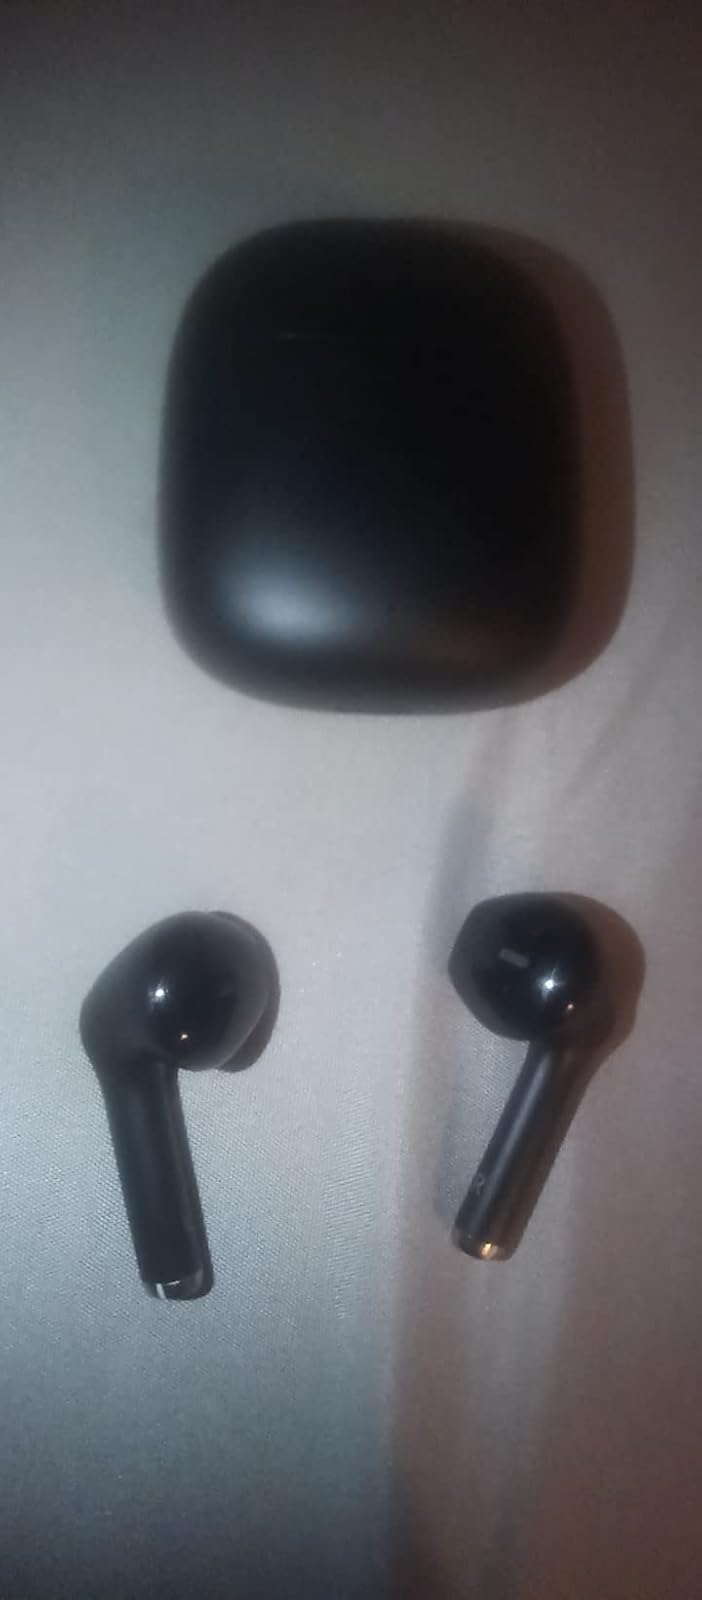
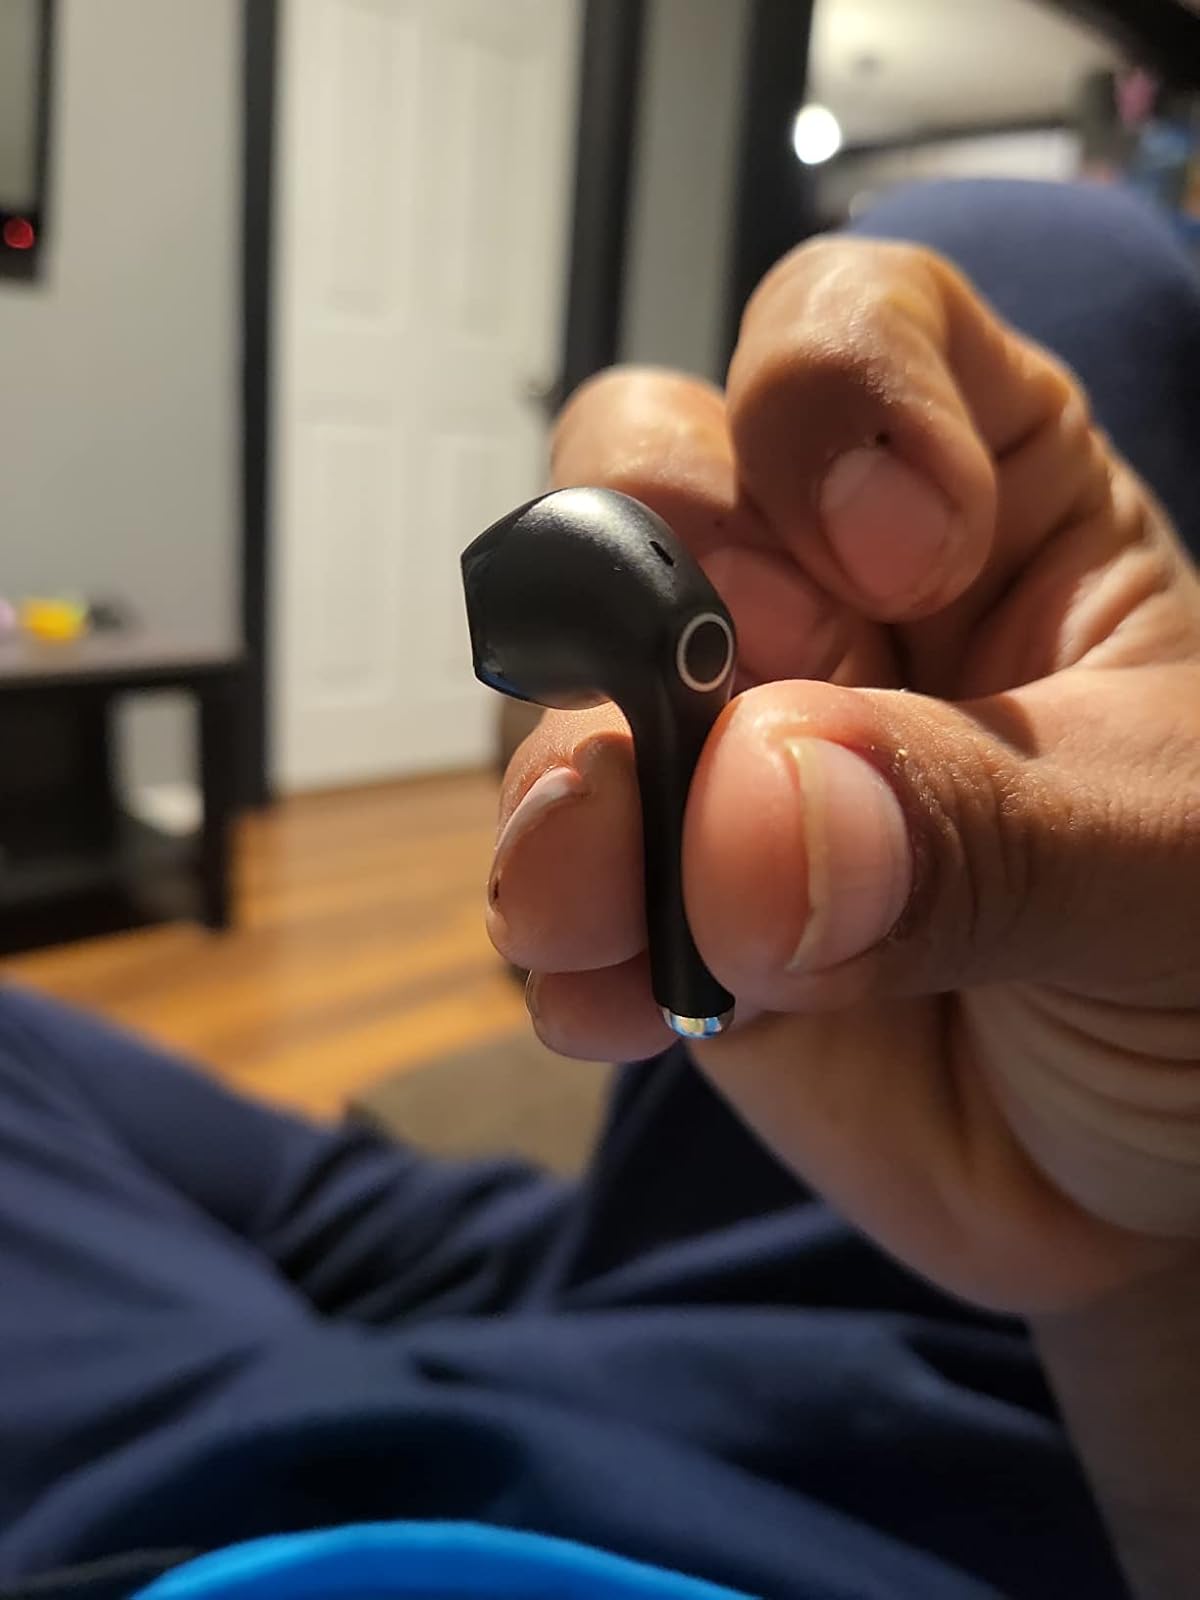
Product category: earbuds
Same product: yes